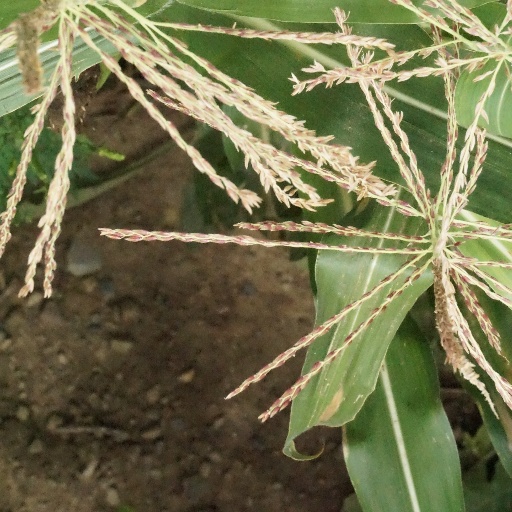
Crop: maize; corn